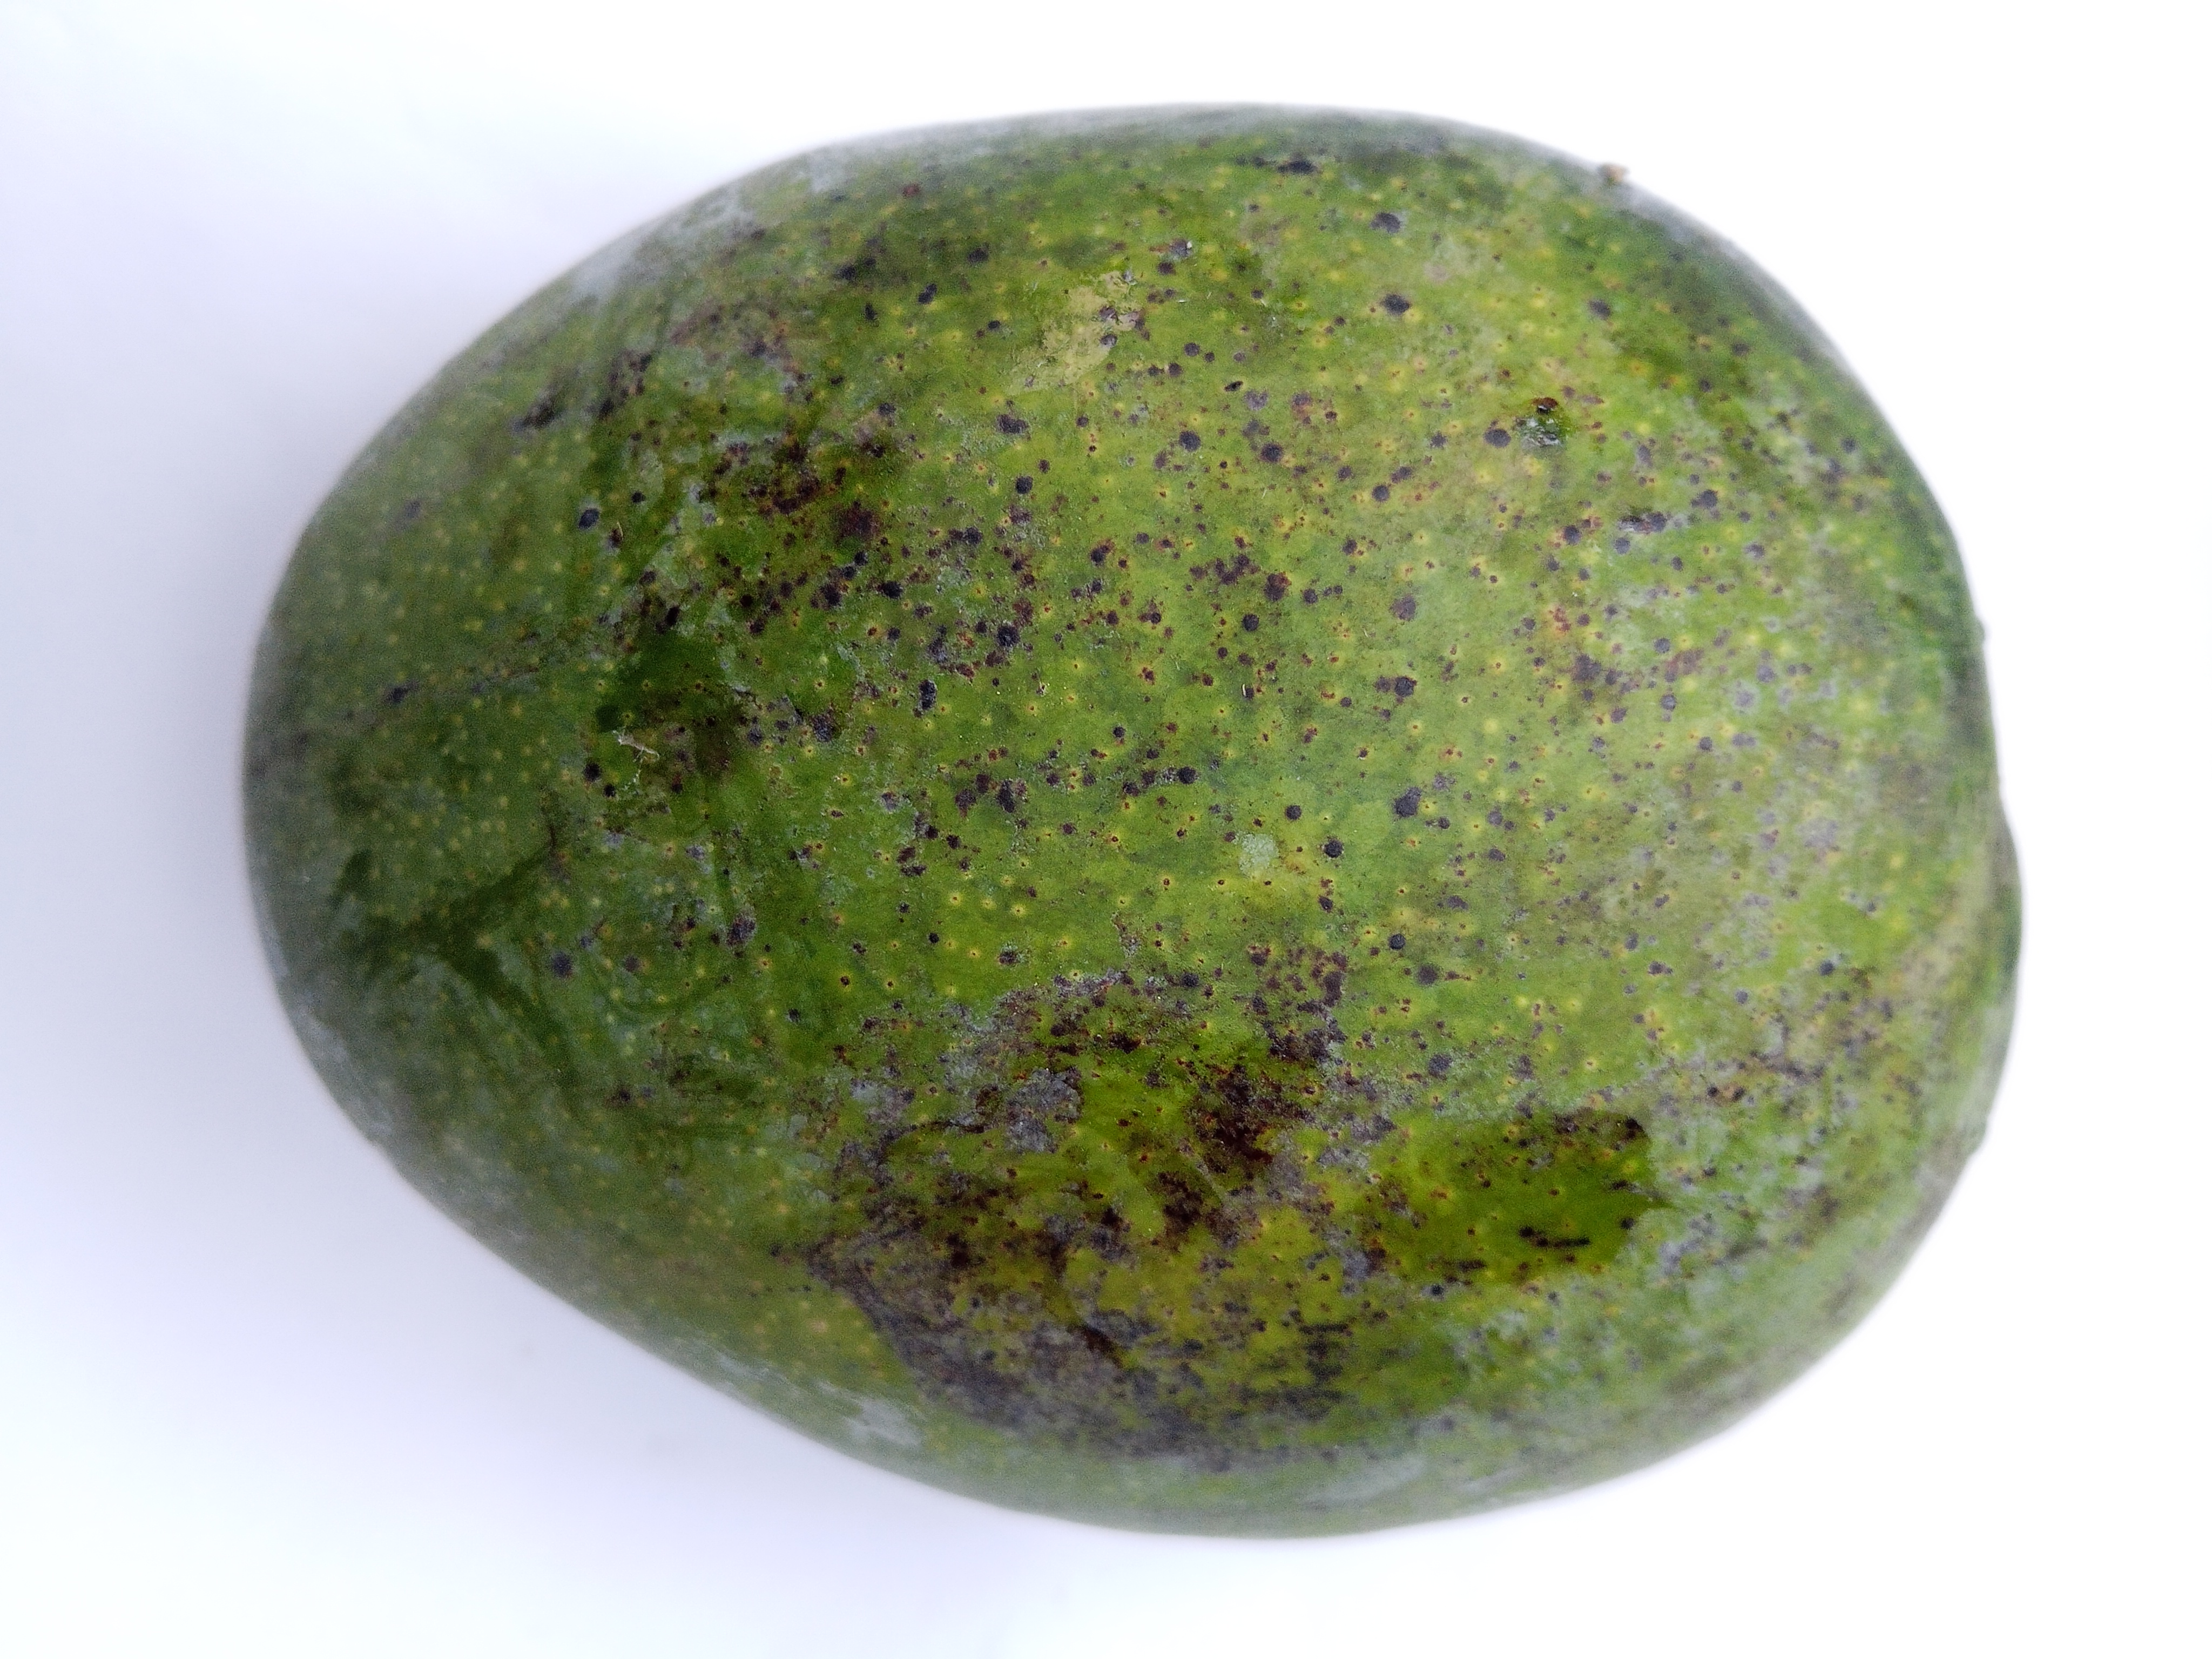
Mango variety: Bari 4